Romanus of Rouen

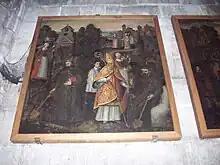
An image from the life of St. Romanus.

His feast day is traditionally celebrated in the archdiocese of Rouen on 23 October, as a Triple Feast - First Class. Today they are often transferred to the following Sunday, in contravention of the date decreed for the feast by archbishop Guillaume Bonne-Ame in around 1090.